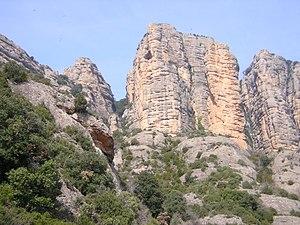
Les Mallos sont des formation rocheuses dans les Pyrénées espagnoles.